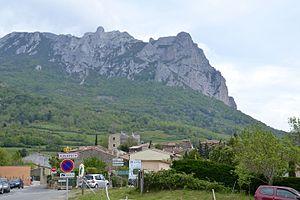
Entrée du village de Bugarach (Aude, France), devant le pech de Bugarach.
Bugarach est une commune française située dans le département de l'Aude, en région Occitanie. En 2014, elle comptait 230 Bugarachois. Le Pech de Bugarach, point culminant du massif des Corbières, se situe sur la commune. Le village est traversé par la Blanque, rivière qui se jette dans la Sals. Les premières traces du village remontent au XIIIᵉ siècle, il joua un rôle important dans le développement économique de la haute vallée de l'Aude au XIXᵉ siècle. Bugarach se trouve sur le sentier cathare, chemin de randonnée qui se rend de Port-la-Nouvelle dans l'Aude à Foix en Ariège.